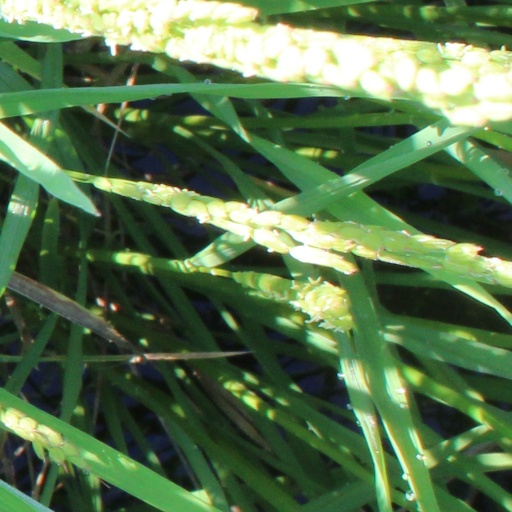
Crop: rice